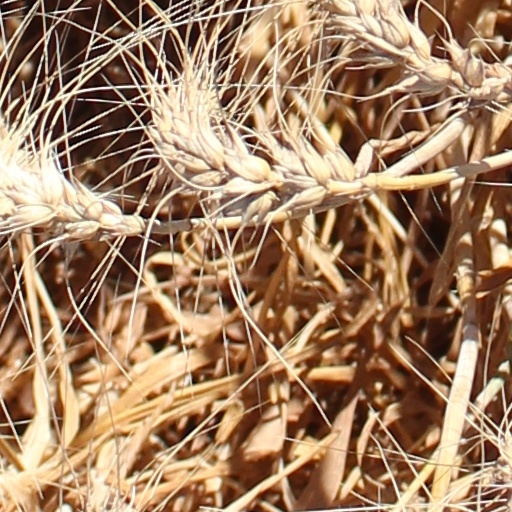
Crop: wheat